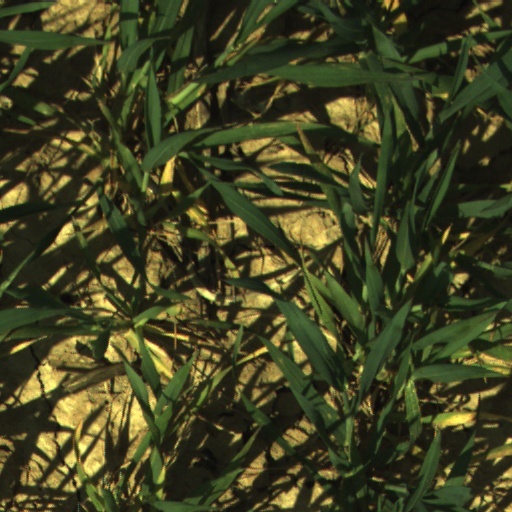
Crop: wheat